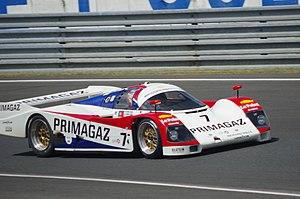
Porsche 962C de lécurie Obermaier Racing qui a participé 1990 aux 24 Heures du Mans 1990 et piloté par Jürgen Oppermann, Harald Grohs et Marc Duez
Obermaier Racing est une équipe de sport automobile allemande ayant appartenu à Jürgen Lässig et Otto Altenbach. Elle a participé, en tant qu'équipe privée Porsche, aux championnat du monde des voitures de sport ainsi que dans de nombreux championnats internationaux. L'Obermaier Racing a finalement cessé toute activité en 2004.